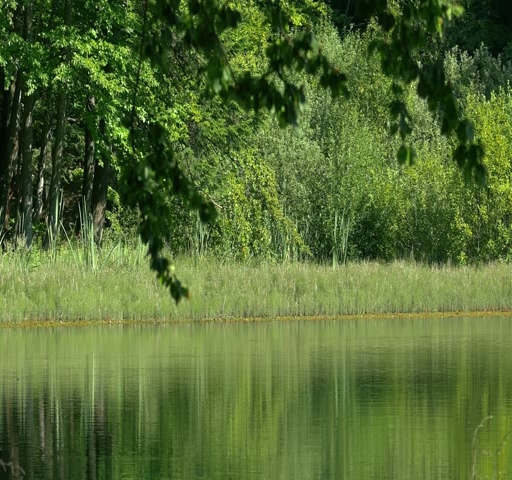
quiet pond in the middle of forest .